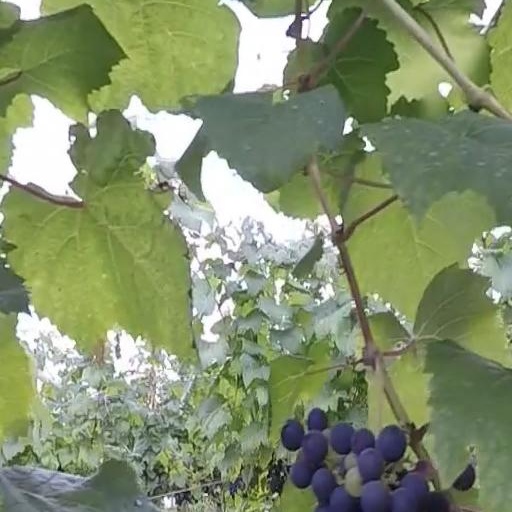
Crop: grape